Twelve Generals' Letter

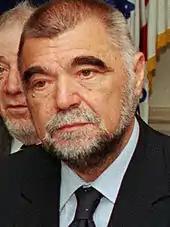
One year into his first term, Stjepan Mesić said that retiring the generals was one of the best moves he had made as a president.

On several occasions it was speculated that the retired generals might return to active duty. On 2 October 2000, President Mesić hinted that his decision might not yet be final for Maj. Gen. Krstičević, stating that Krstičević's fate depended on "his further conduct". At 33 years of age, he was the youngest among the signatories, and was – apart from Nojko Marinović – the only general from the Tuđman era with no party affiliation. Krstičević declined Mesić's implicit offer, saying that he had "nothing to repent for".